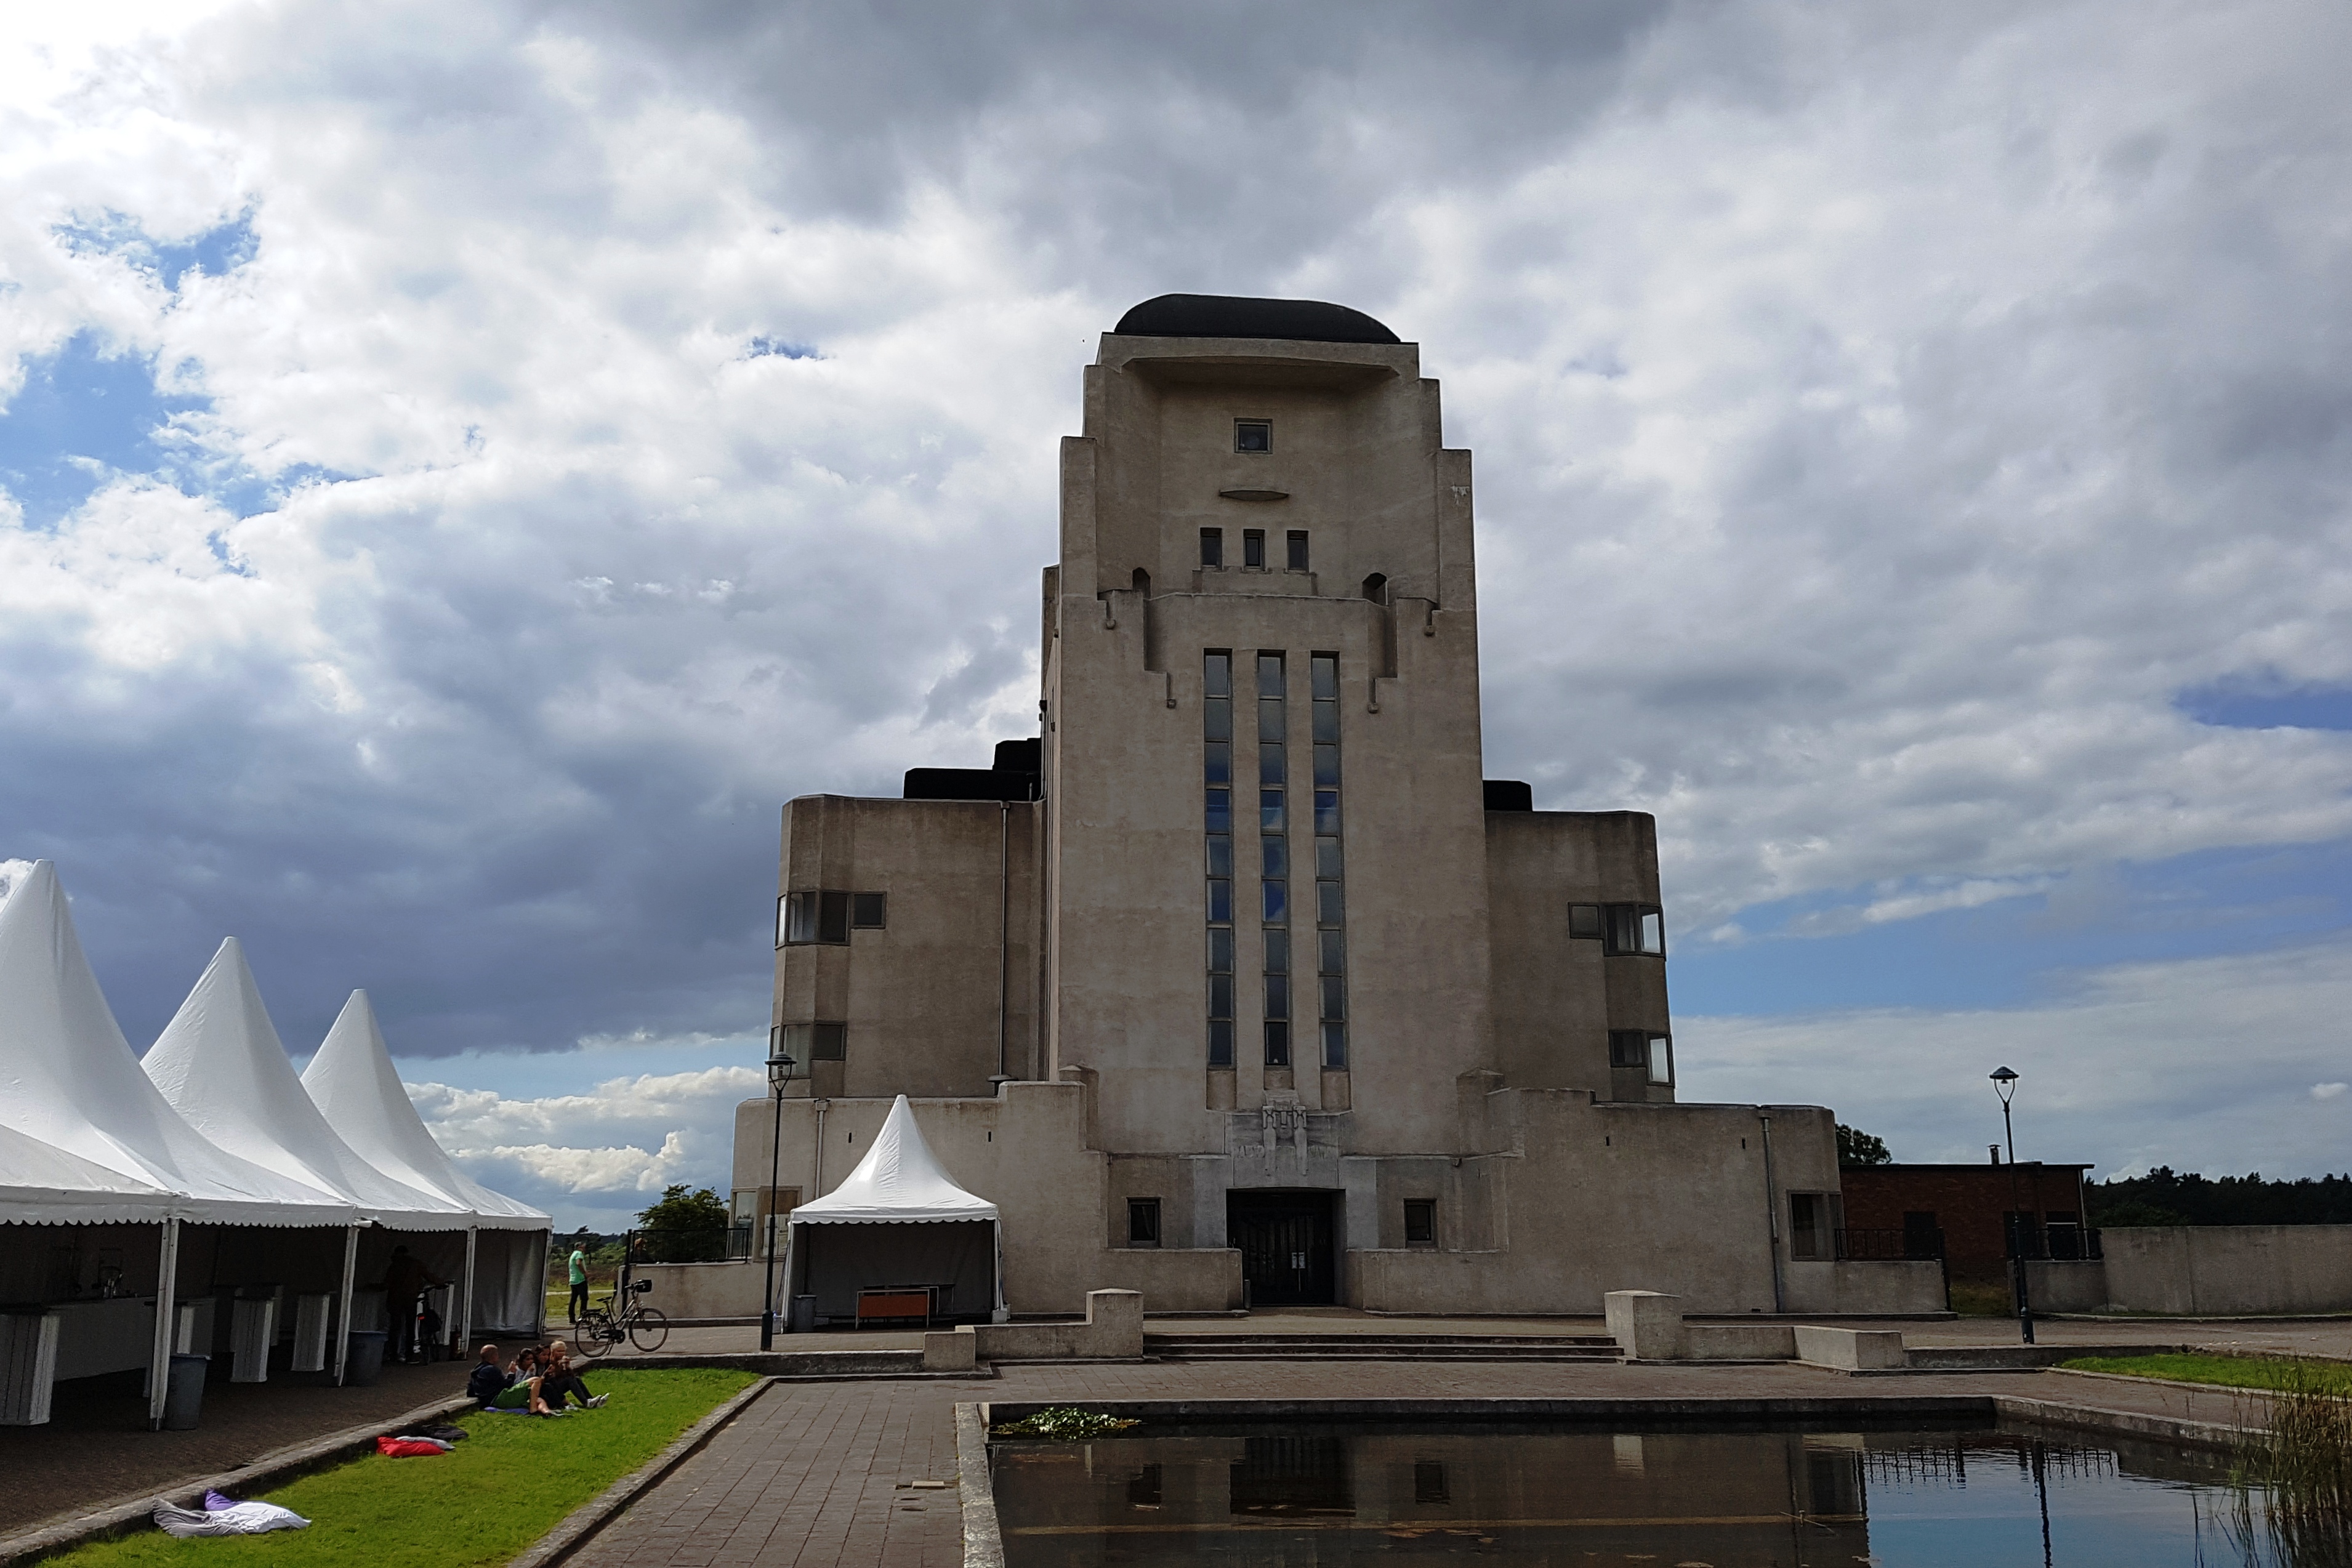
building, architecture, art, netherlands, sky, cloud, tower, facade